Jan van der Laan

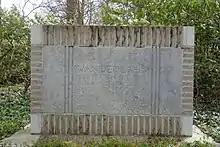
Memorial stone for Jan van der Laan (Wassenaar)

Van der Laan was born in Leiden, the eldest son of the architect Leo van der Laan. He worked with his father from 1921 until Leo's death in 1942, mostly in Leiden and the surrounding area. After his father's death Jan had various partners in the architectural practice, which continued for many years to design significant buildings in the Netherlands. The partners were: Jan Hermans and Theo van der Eerden, and later Jules Kirch and Henk Blansjaar, who continued the practice until 1984. The practice was one of the largest in the Netherlands and specialised in work for Catholic clients in the style of the Delft School. He died at Leiden.